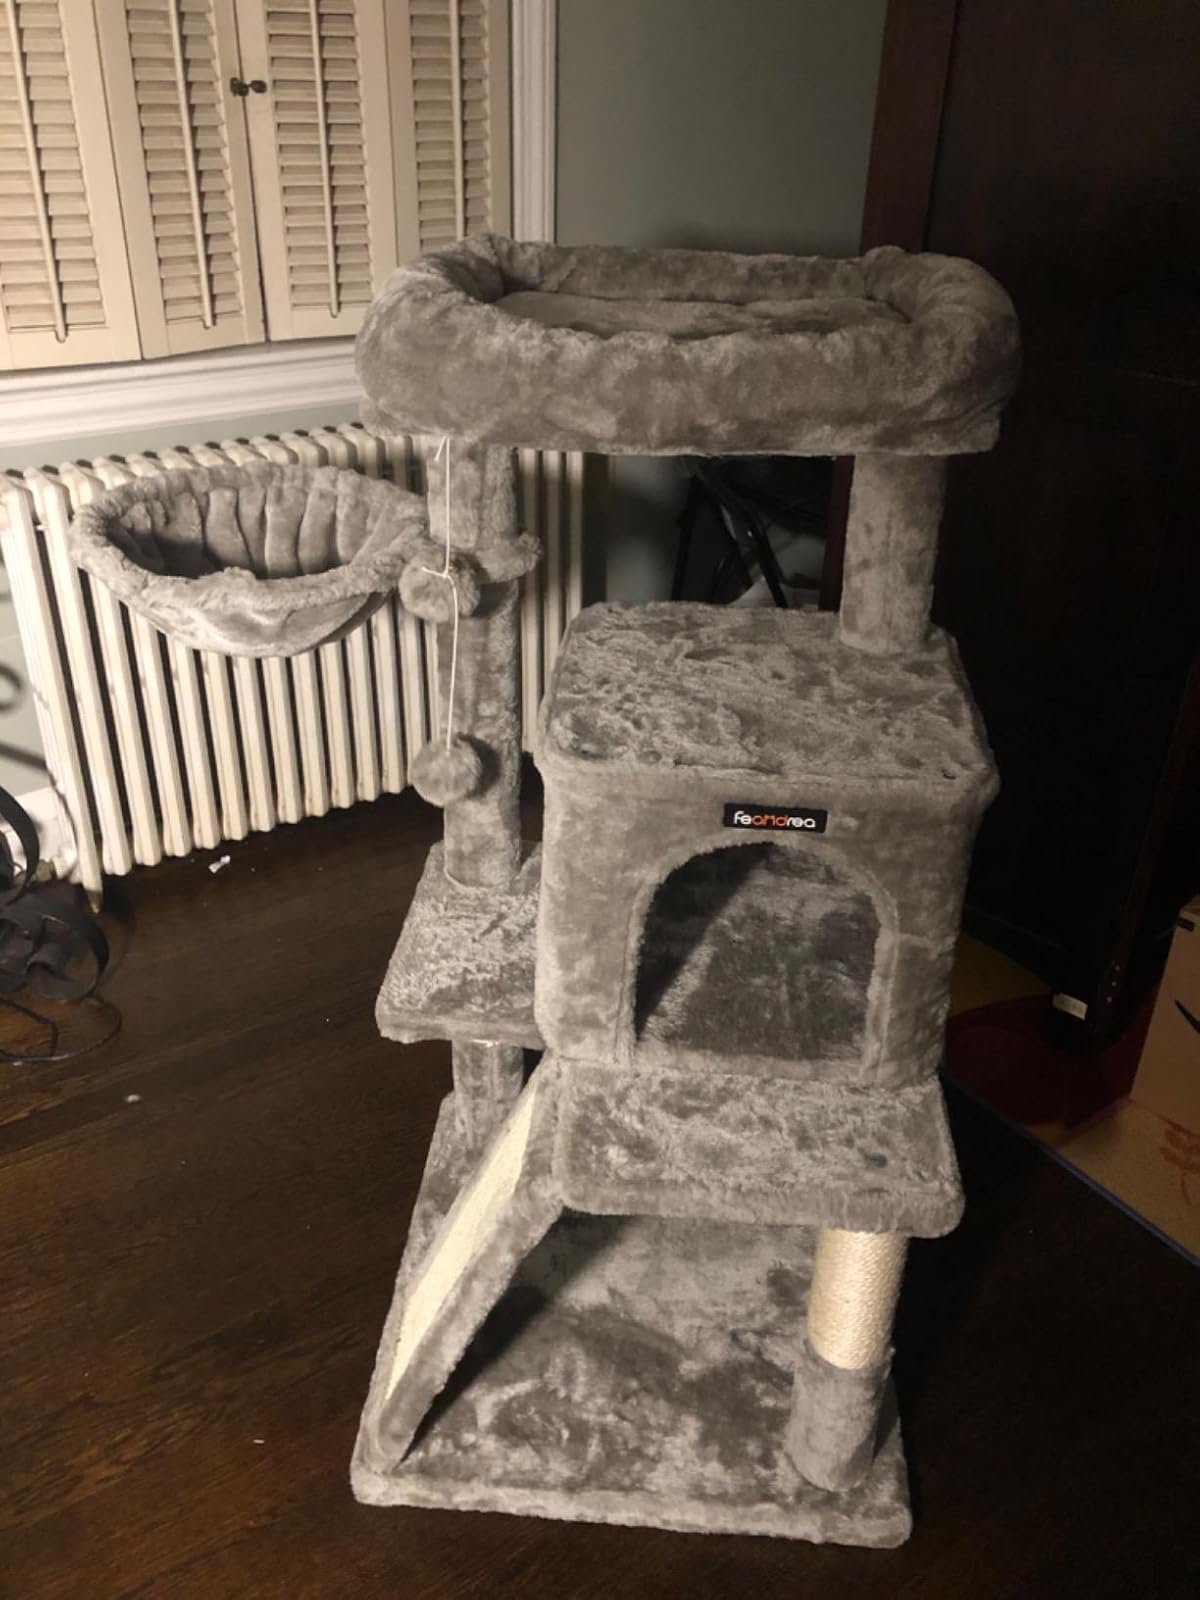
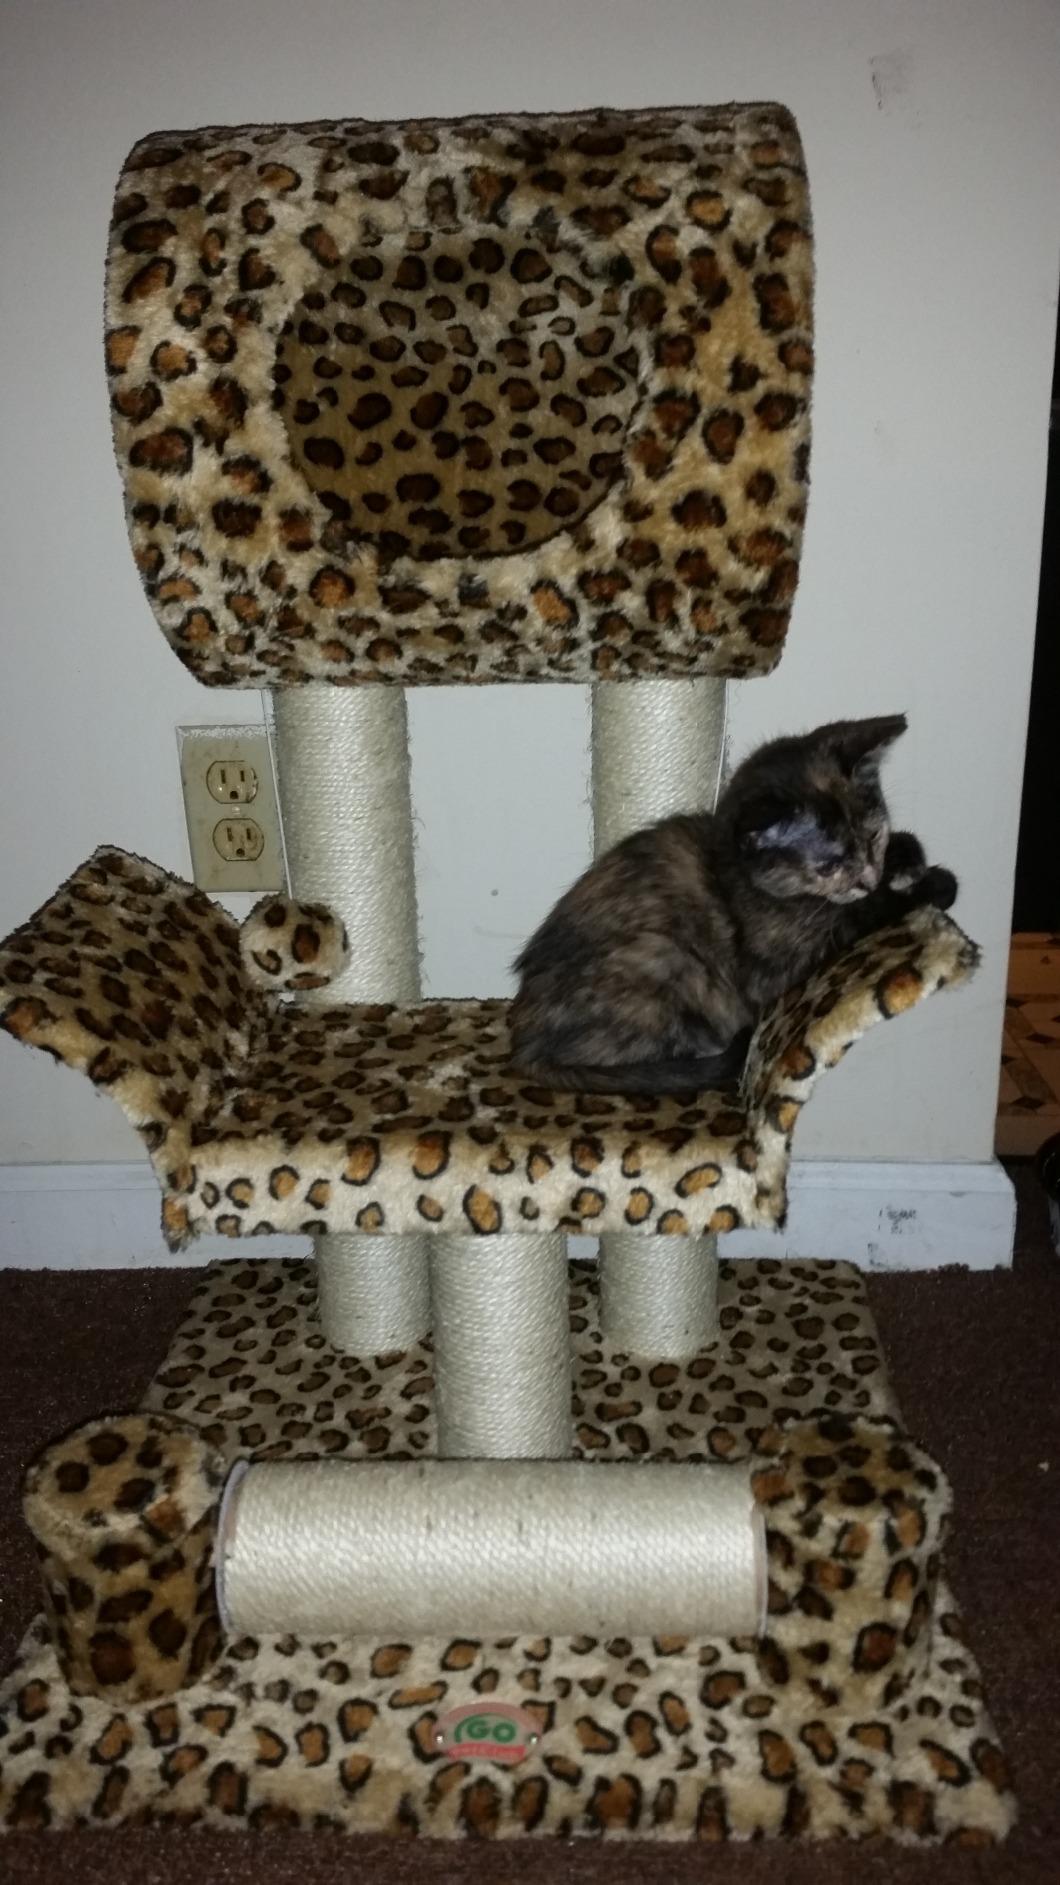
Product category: items_cat tree
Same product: no